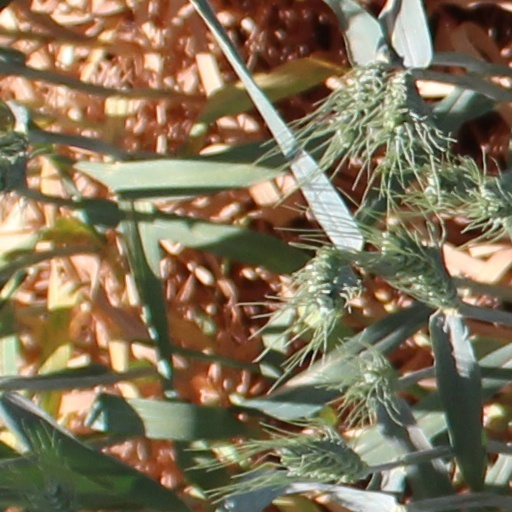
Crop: wheat